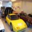
Label: automobile